24 Hours of Le Mans

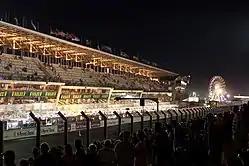
The pits at night

The race was part of the World Sportscar Championship every year from its inception in 1953 until its demise in 1992, except during the 1956, 1975–1979 and 1989–1990 seasons. In 2011, the race was part of the Intercontinental Le Mans Cup, and since 2012 it has been part of the FIA World Endurance Championship. However, winning Le Mans is often considered to be more important than winning the championship itself.